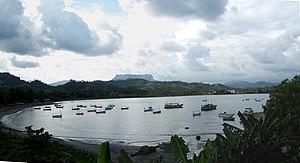
Baracoa est une ville et une municipalité de la province de Guantánamo à l’extrémité orientale de Cuba. Cette colonie fut fondée le 15 août 1511 par le conquistador Diego Velázquez de Cuéllar sous le nom de Nuestra Señora de la Asunción de Baracoa, ce qui en fait tout à la fois la plus ancienne colonie espagnole de l'île, mais aussi la première capitale. Coupée du reste du monde pendant plusieurs siècles, Baracoa est accessible depuis 1960. Cette petite ville a gardé son charme colonial ainsi que son importance stratégique avec ses trois forts construits par les Espagnols au XVIIIᵉ siècle contre les attaques des corsaires.